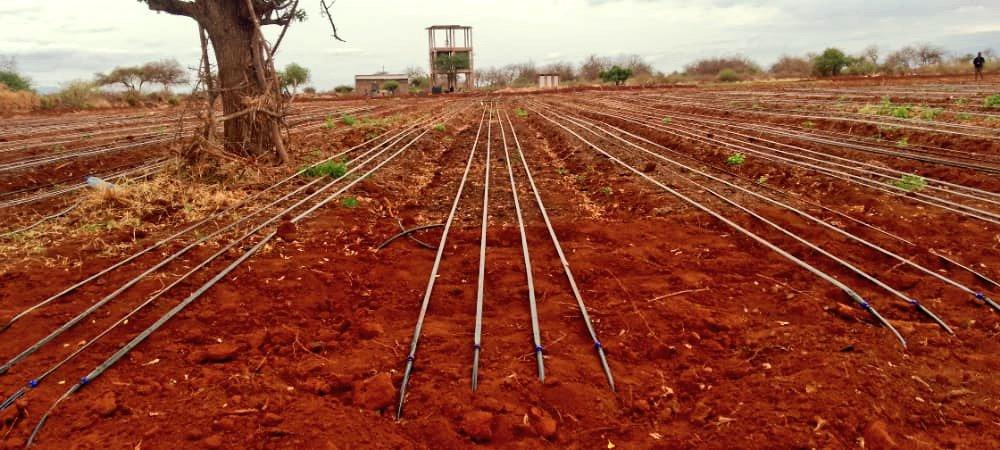
Hili ni shamba kubwa la kilimo lenye mfumo wa umwagiliaji wa kisasa.
 Mabomba madogo ya tone tone yamepangwa kwa utaratibu katika mistari mirefu juu ya ardhi nyekundu. Kuna mti mkubwa upande wa kushoto.
Na nyuma zaidi tunaweza kuona chumba cha maji kwa ajili ya mfumo huu wa umwagiliaji.